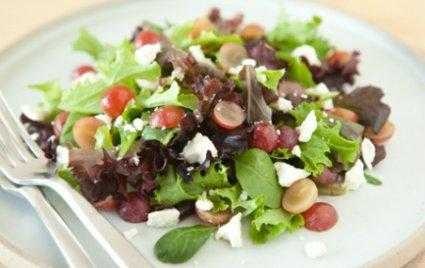
Label: Grapes